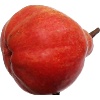
Label: Pear Red 1